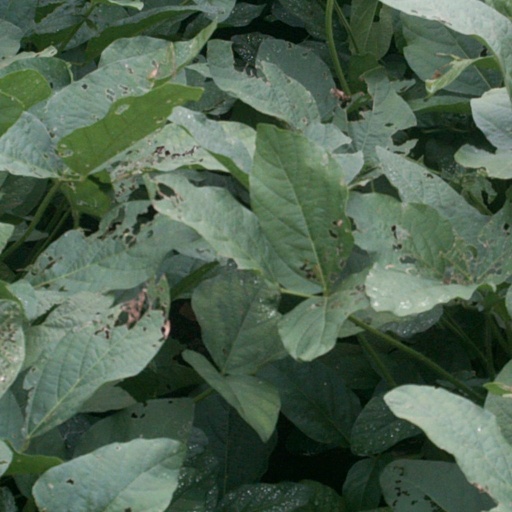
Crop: soybean